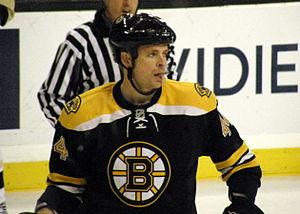
Aaron Ward est un joueur canadien de hockey sur glace professionnel retraité.